2012 Arab Cup final

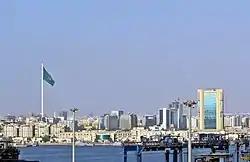
Jeddah hosts the final tournament

The 2012 Arab Cup Final was a football match that took place on 6 July 2012, at the Prince Abdullah al-Faisal Stadium in Jeddah, Saudi Arabia, to determine the winner of the 2012 Arab Cup.